St. Norbert College (Perth)

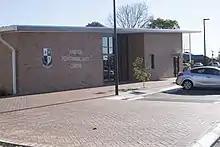
The new Xanten Performing Arts Centre, opened in 2017

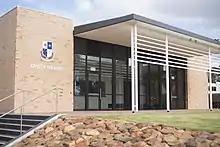
The Xanten Theatre

In 2010, the college began enrolling students in Year 7, in accordance with the Catholic Education Commission of Western Australia's expanded enrolment parameters. A new building, the Cappenburg Centre, was also blessed and opened in 2010. Italian and Japanese classes are held in the Cappenburg Centre, which is also the home of the school's Careers Office. In 2016, the school celebrated being founded for 50 years.